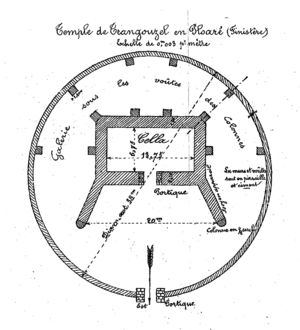
Premier plan publié (largement revu depuis) du temple de Trégouzel ou fanum celto-romain, par le baron M. Halna du Fretay (1835-1901).
Le temple de Trégouzel, dit aussi de Trogouzel, est un fanum dont les ruines sont mises au jour au XIXᵉ siècle sur l'actuel site archéologique de Trégouzel, situé dans les environs de Ploaré à Douarnenez, en Bretagne, France.
Douarnenez [dwaʁnəne] est une commune française, située dans le département du Finistère en région Bretagne.